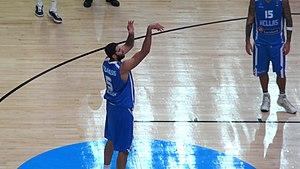
Ioánnis Bouroúsis (#5) au lancer-franc au cours du deuxième quart-temps du quart de finale de l'EuroBasket 2015 entre la Grèce et l'Espagne, le 15 septembre 2015.